George W. Barnwell

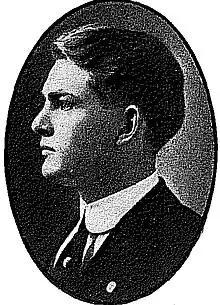
Barnwell in 1909

George Winchester Barnwell (August 22, 1888 – May 26, 1958) was an American electrical engineer, Professor of Production Practice at the Stevens Institute of Technology, and recipient of the Taylor Key award in 1937, presented for conspicuous service.